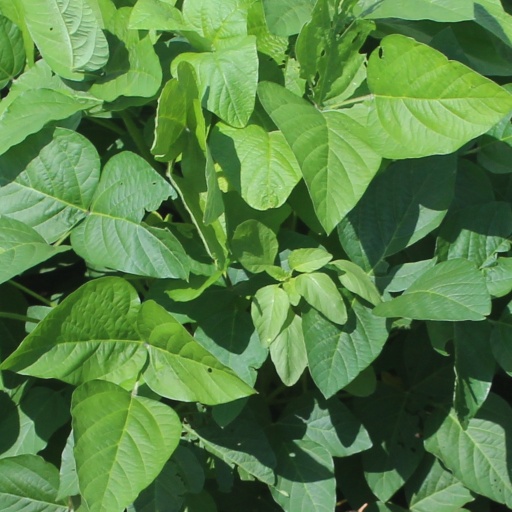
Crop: soybean